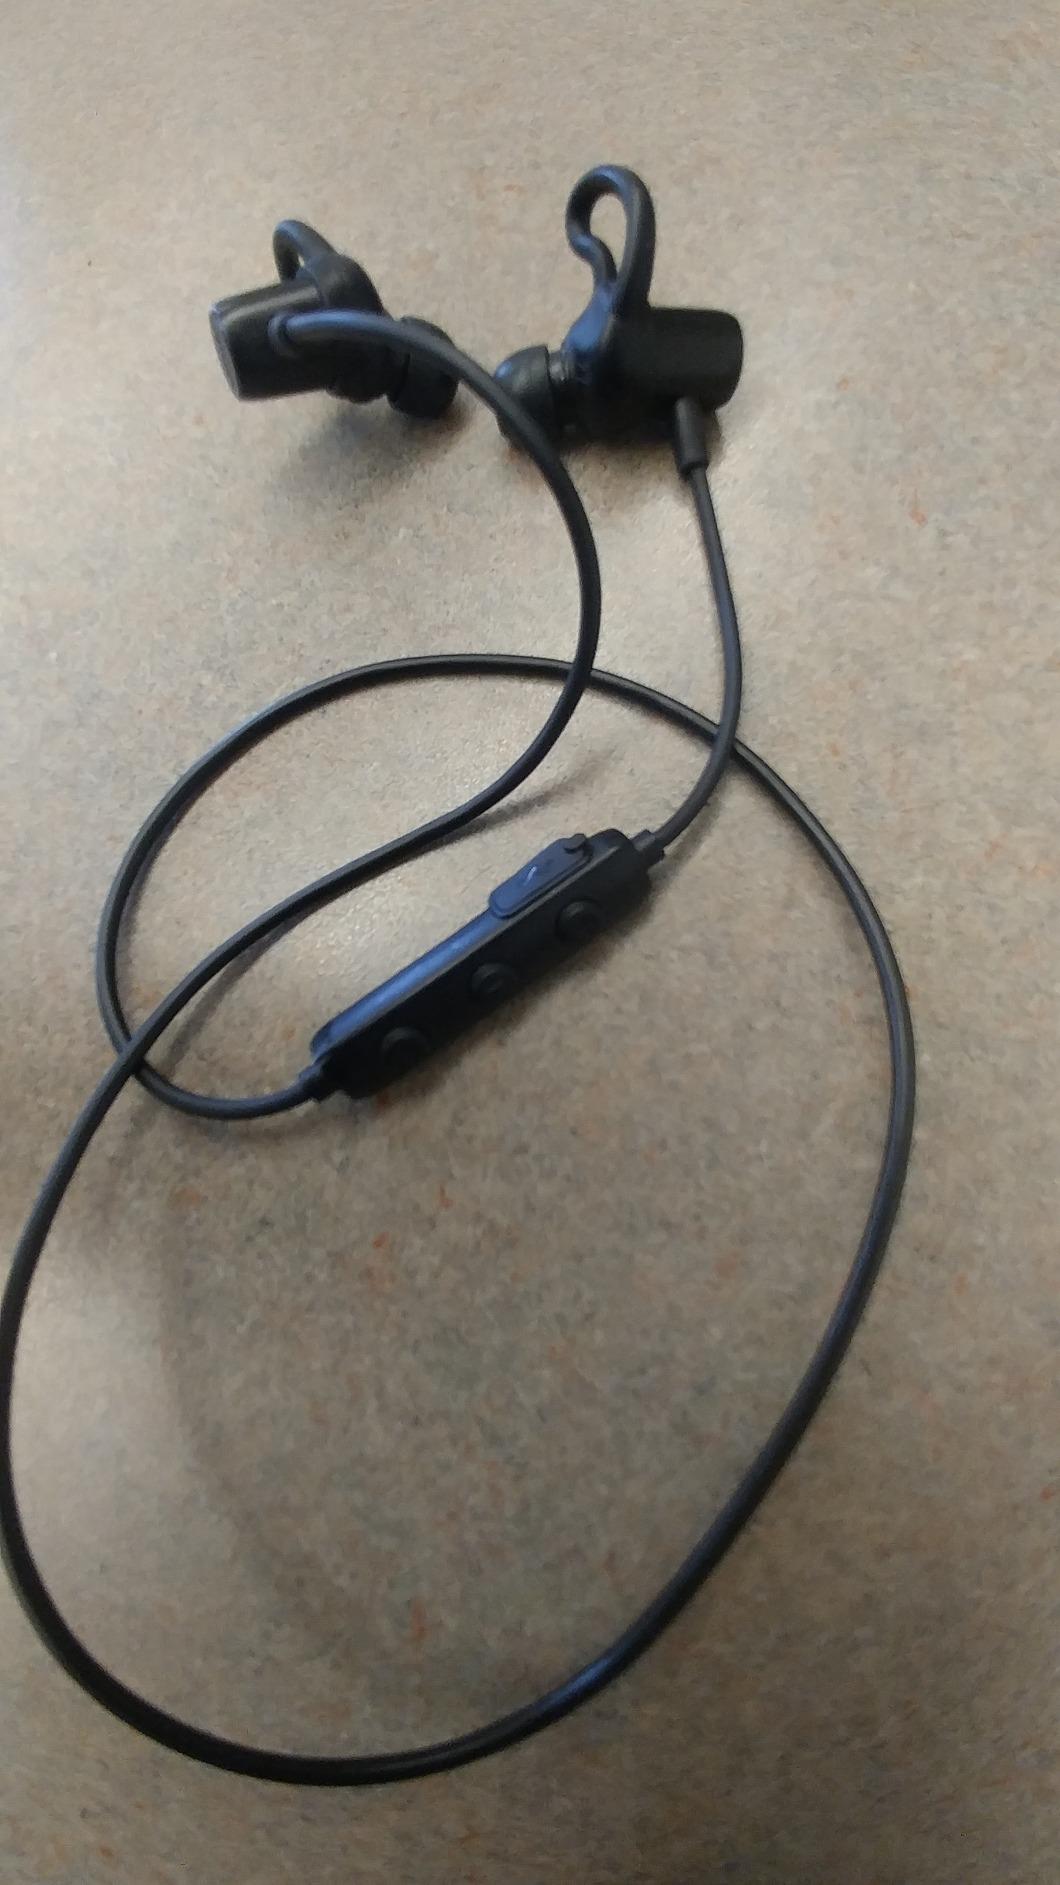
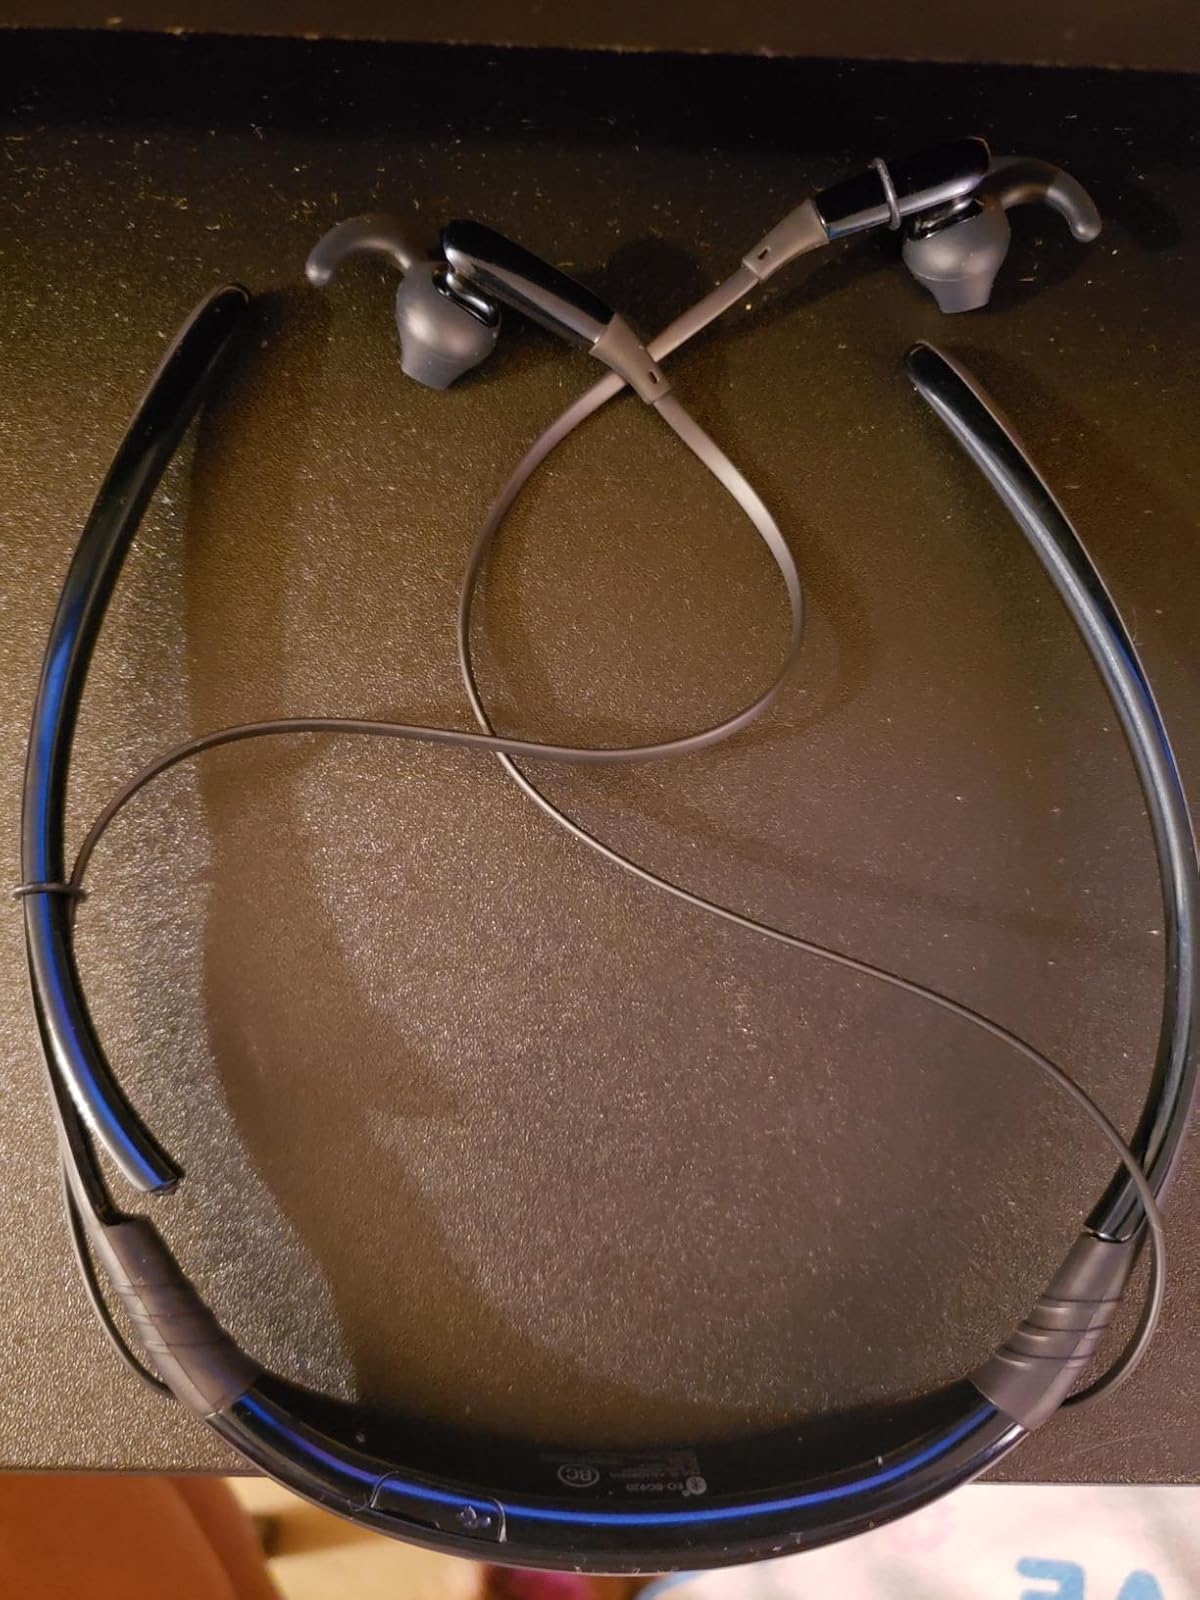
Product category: headphones
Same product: no